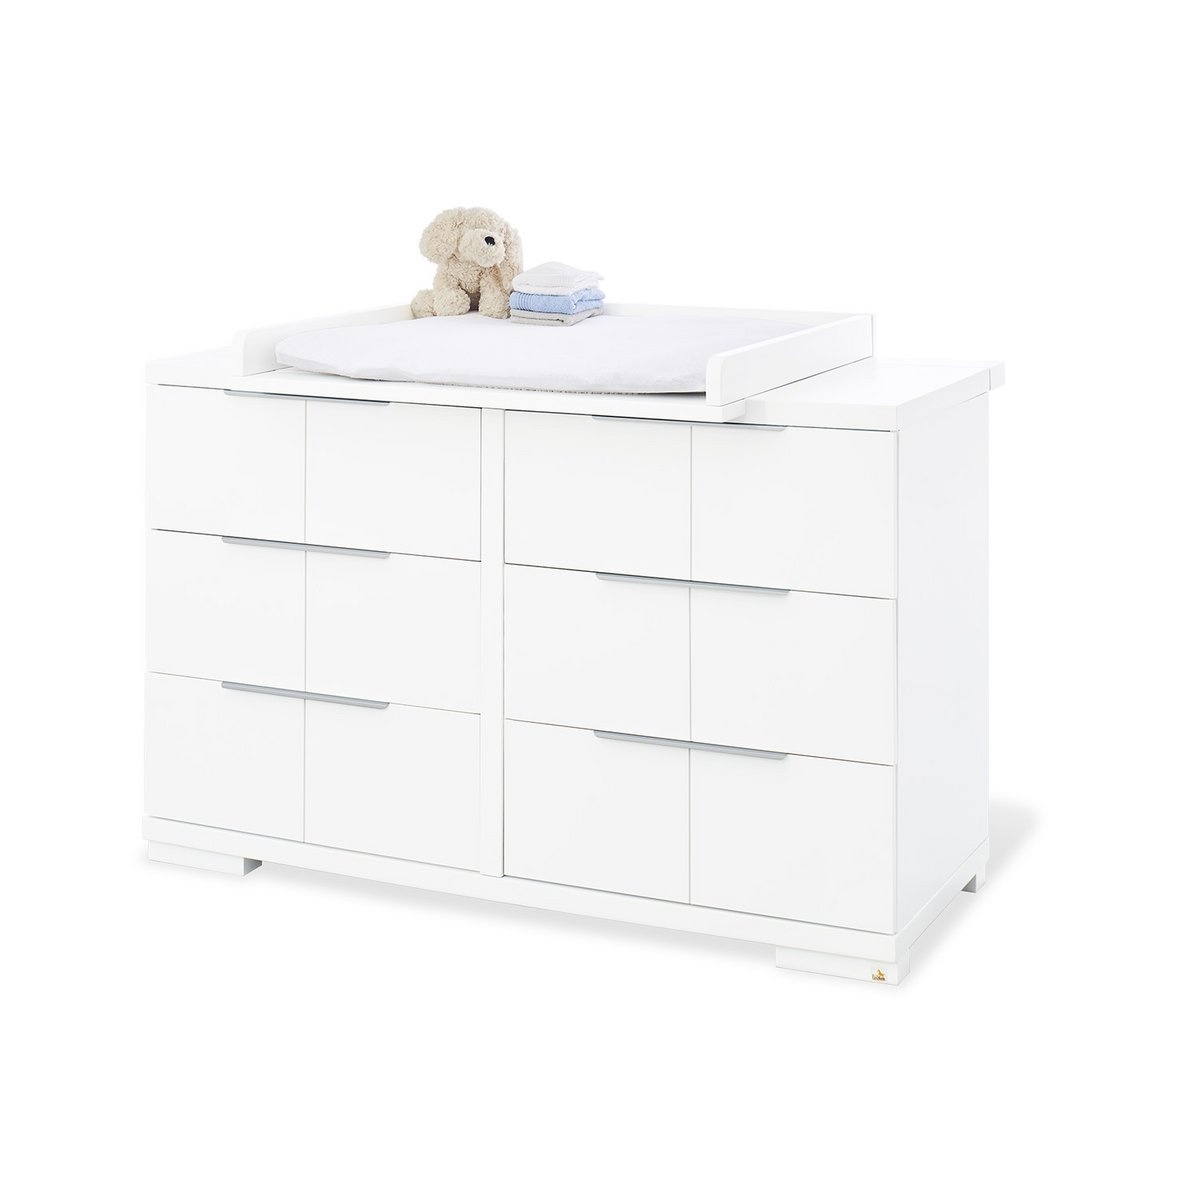
Commode 'Polar' extra breed
• Classy mat: MDF, wit gelakt • B 140 cm, D 78 cm, resp. 57 cm, H 98 cm • Wisselhoogte 90 cm • Wisselhulpstuk kan aan de linker-, midden- of rechterkant worden gemonteerd • Wisselend opzetstuk kan worden verwijderd • 6 lades • Zelf-Soft-Close • Hoogwaardige aluminium handgrepen Breedte: 57cm Hoogte: 90cm Lengte: 140cm Gewicht: 112g Materialen: Hout, Aluminium, Mdf merk: Pinolino Kinderträume SKU: 133421X Fabrikant informatie: Pinolino Kinderträume GmbH Sprakeler Straße 397 48159 Münster DE
Brand: Pinolino Kinderträume
Category: Furniture > Cabinets & Storage > Dressers